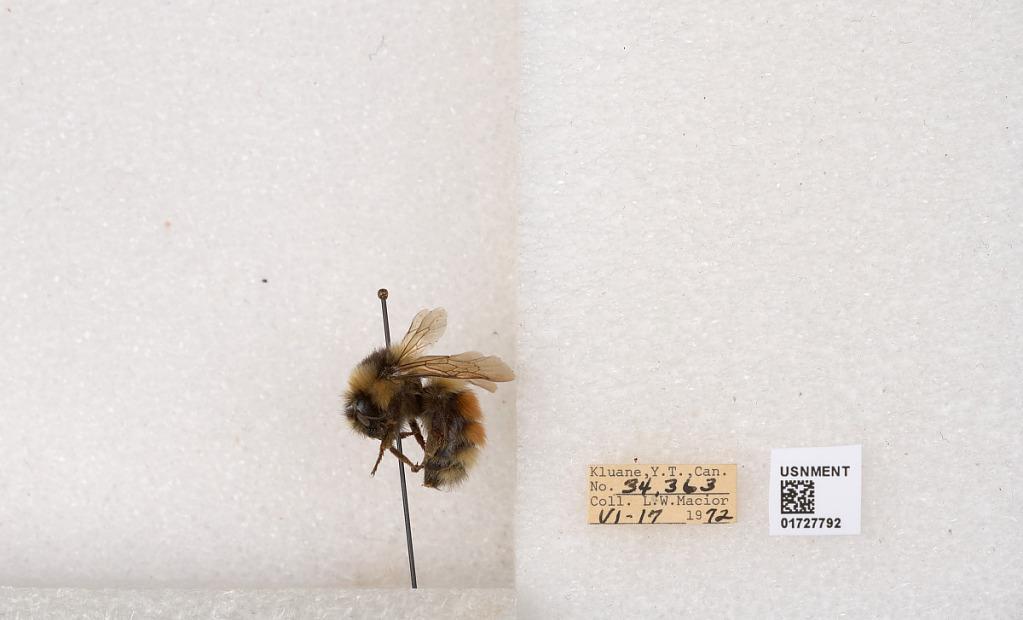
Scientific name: Bombus (Pyrobombus) sylvicola Kirby
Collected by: L. Macior
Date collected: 1972-6-17
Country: Canada
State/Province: Yukon Teritory
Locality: Kluane National Park and Reserve
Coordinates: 60.7493, -139.504